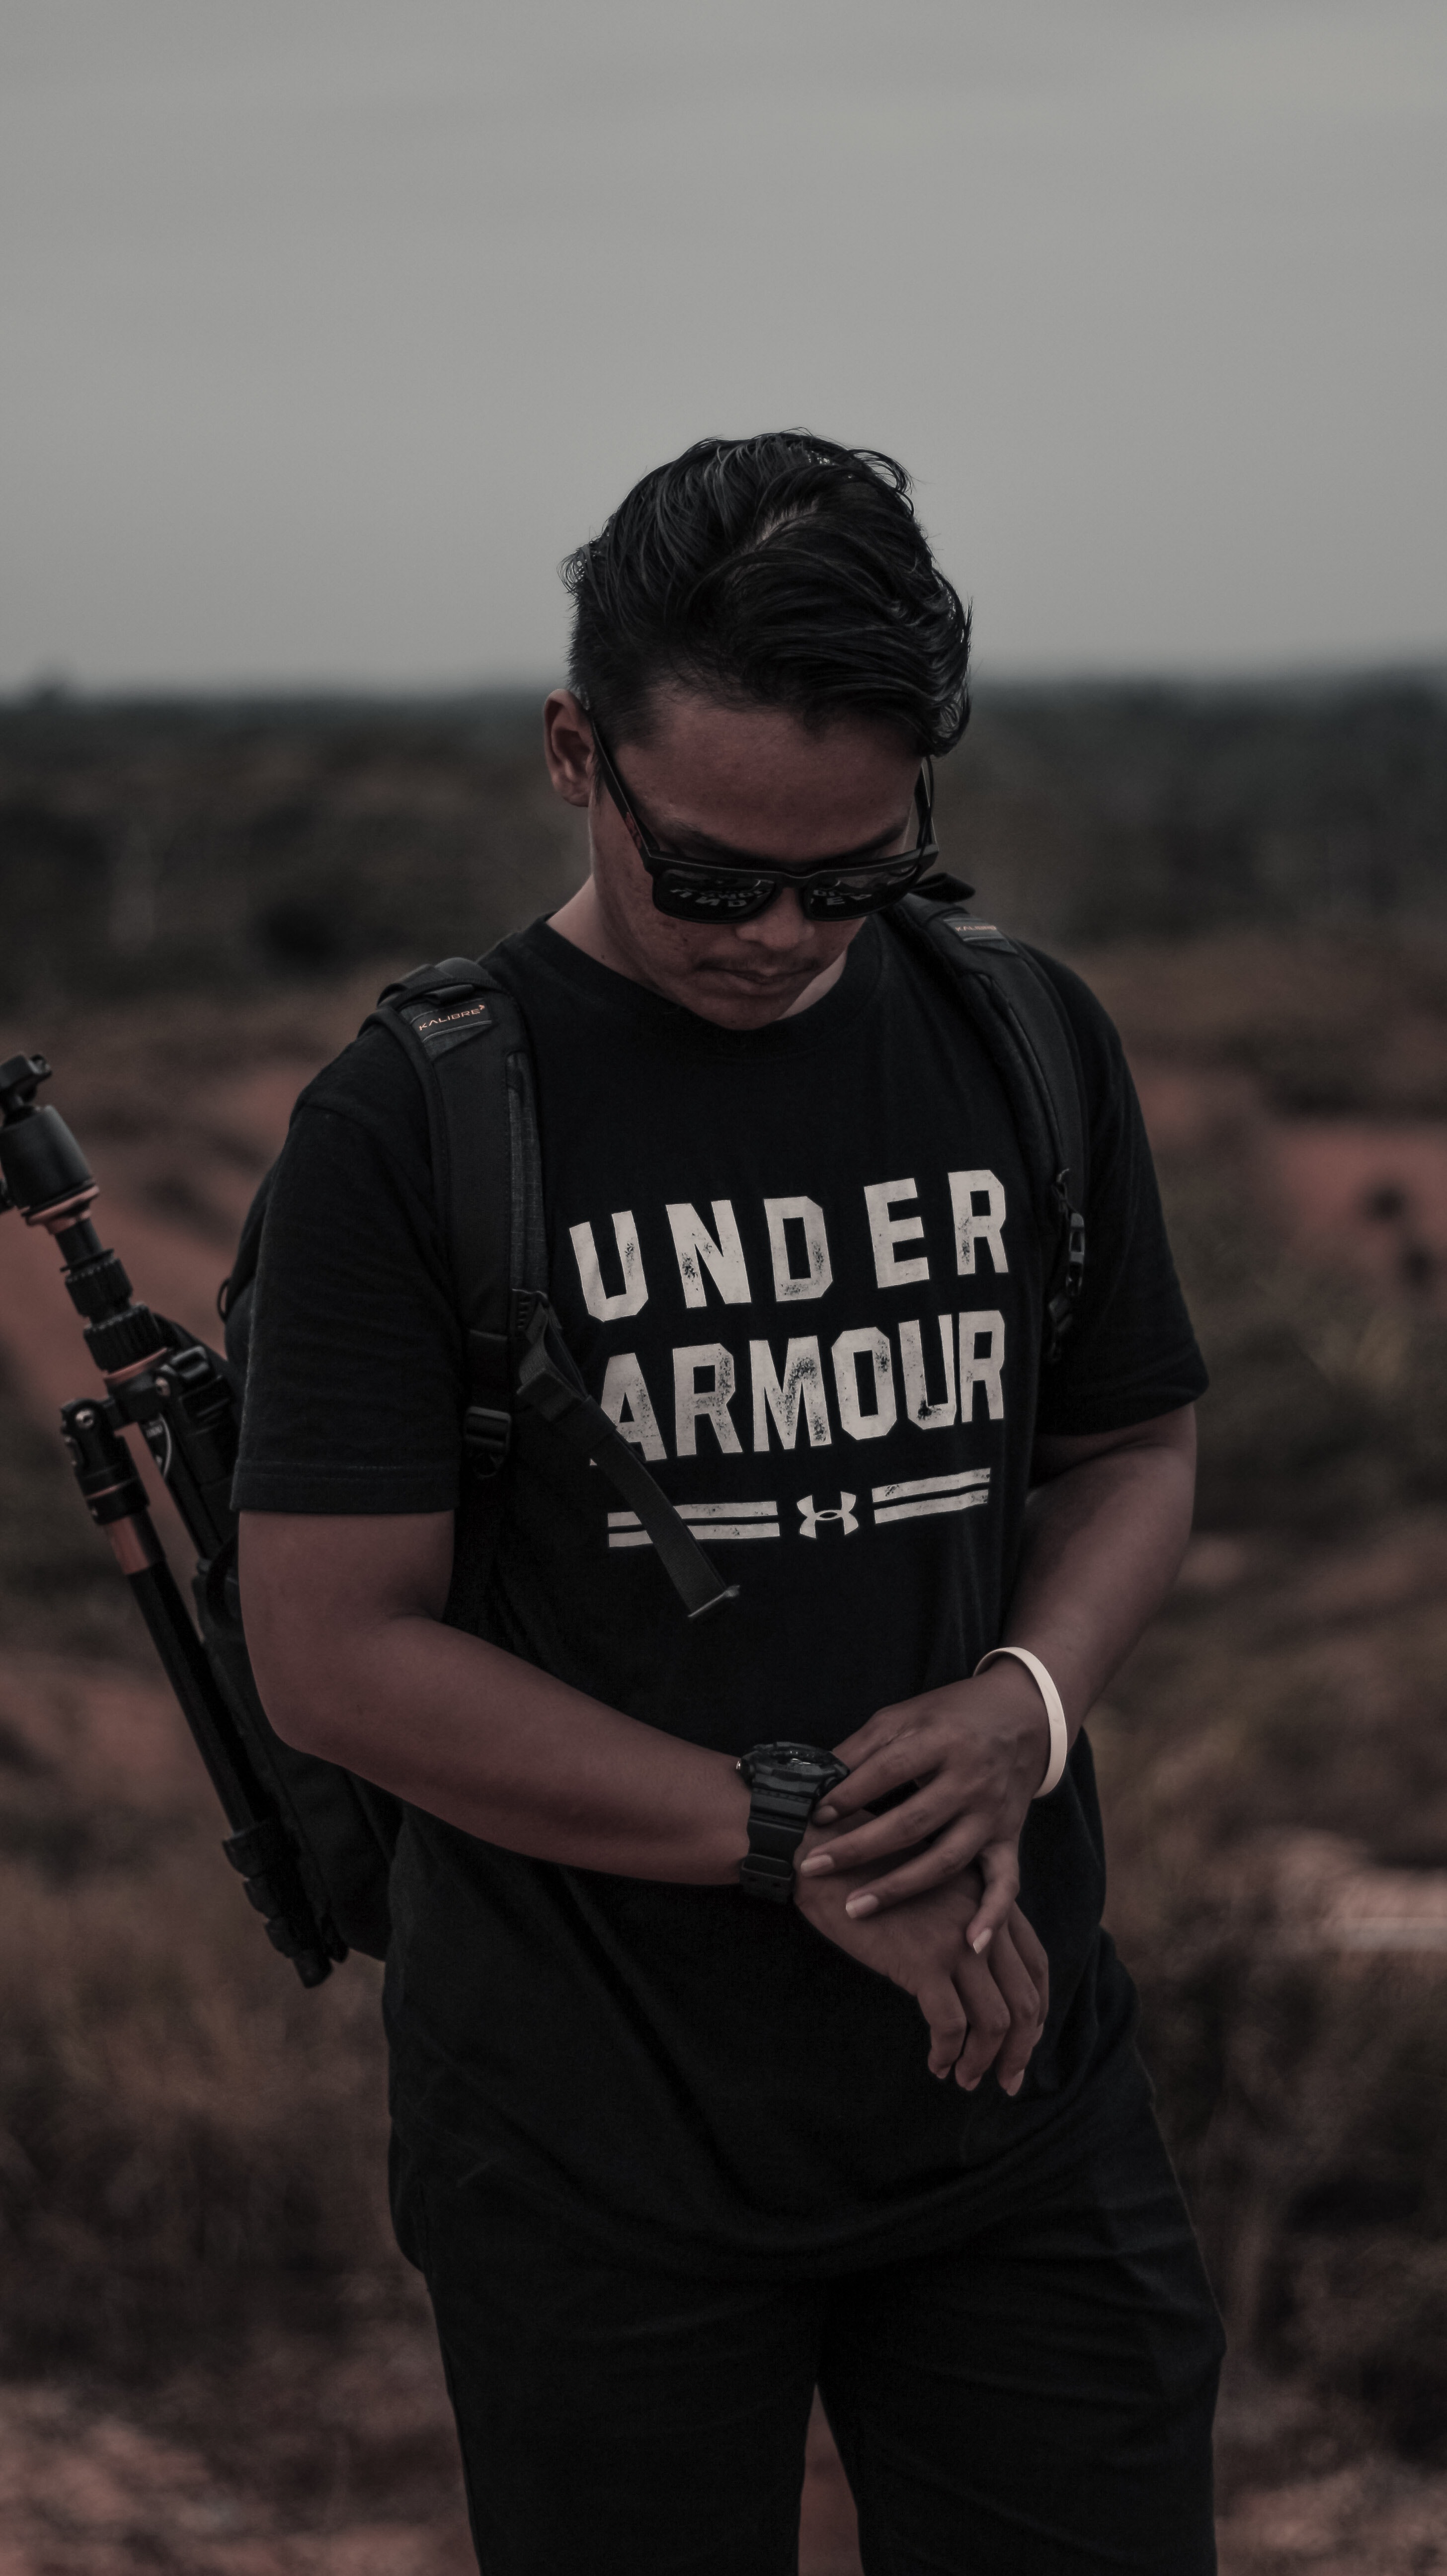
photography, human, t shirt, flash photography, neck, black and white, smile